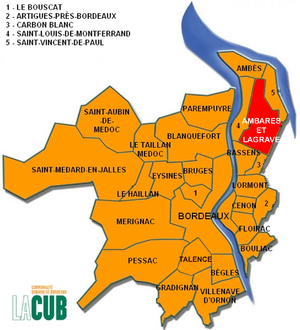
Situation d'Ambarès au sein de la Communauté Urbaine de Bordeaux / Location of Ambarès in the Urban Community of Bordeaux